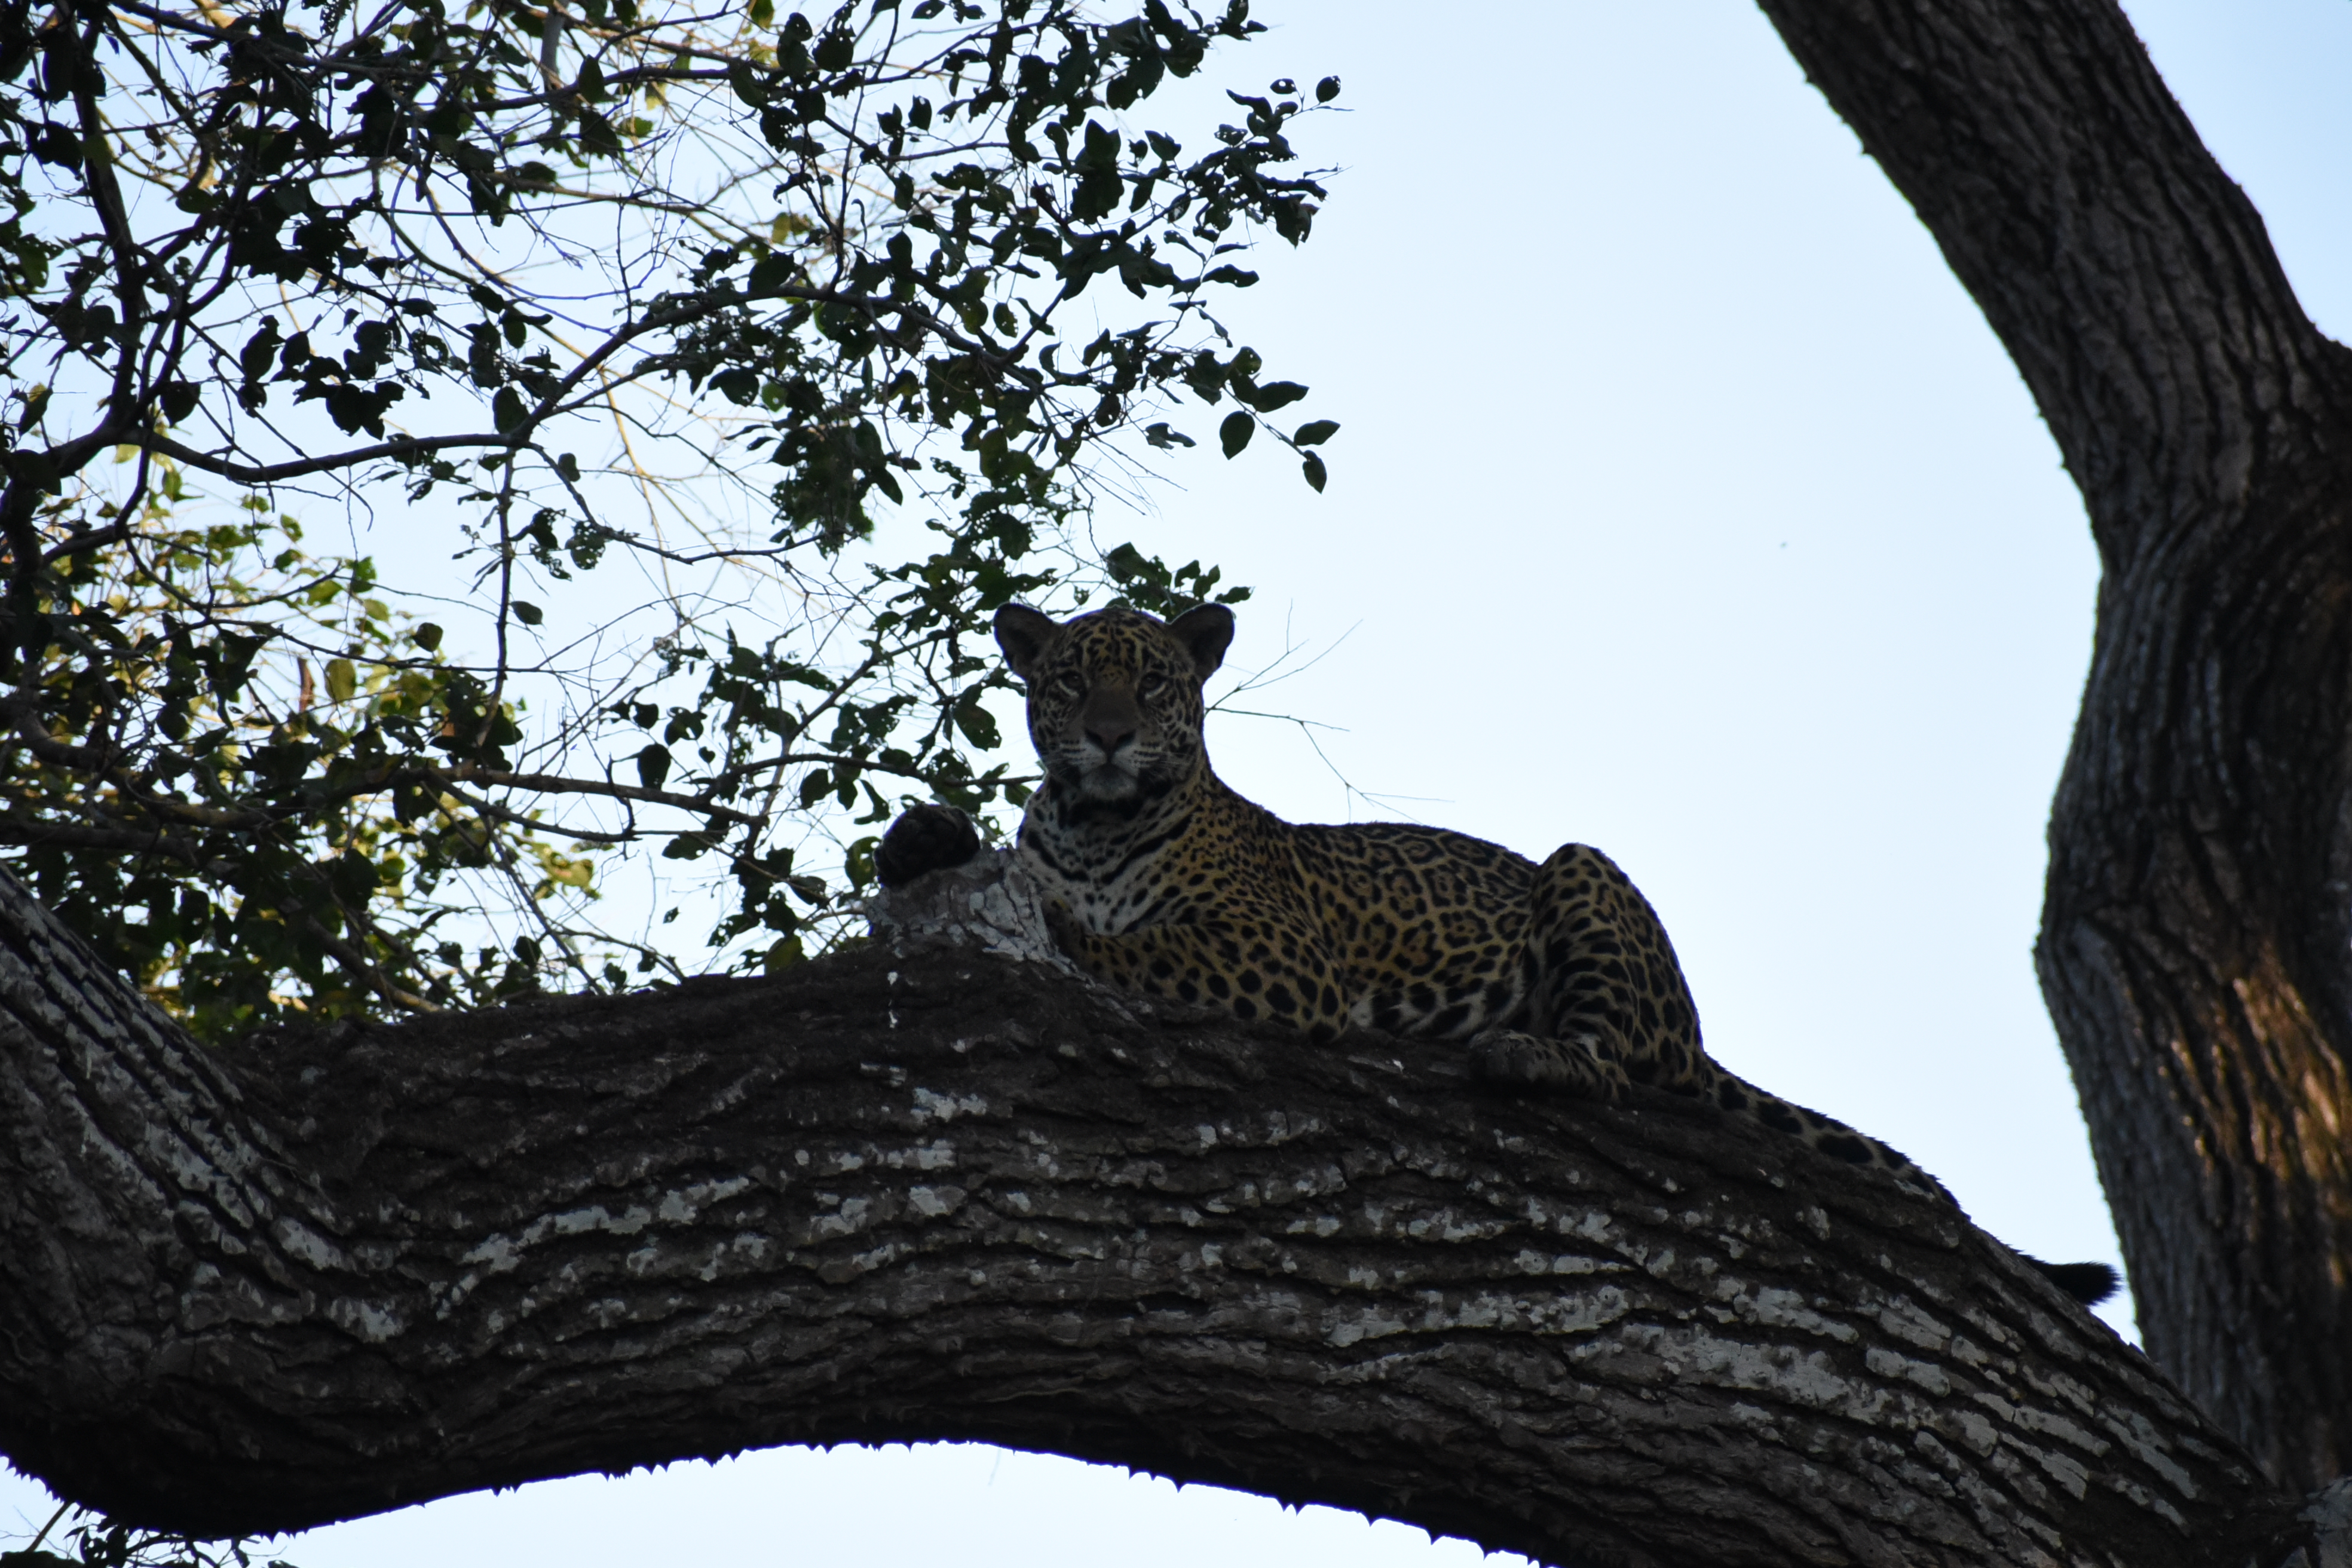
Jaguar: Benita